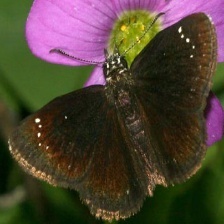
Species: SOOTYWING